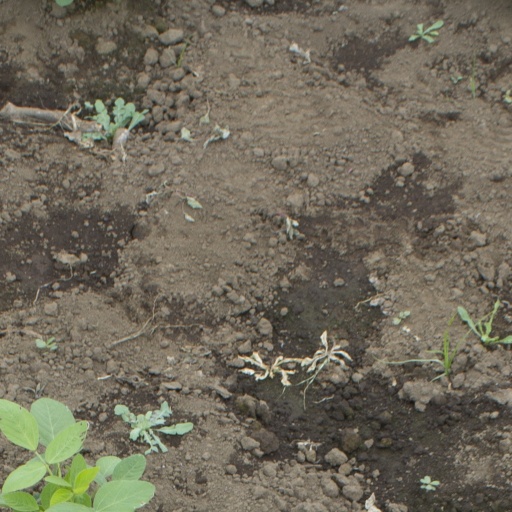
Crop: soybean